Kathleen Krull

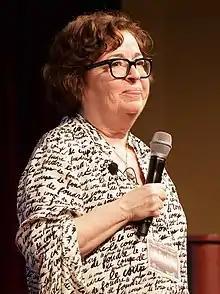
Krull in 2017

Kathleen Krull (July 29, 1952 – January 15, 2021) was an author of children's books and a former book editor.